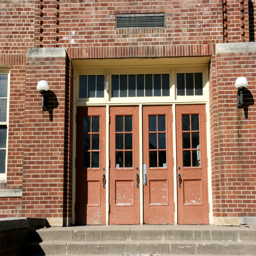
imagine the students and their families who have walked through these doors .